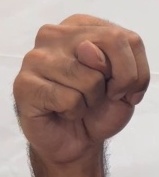
ASL sign: N